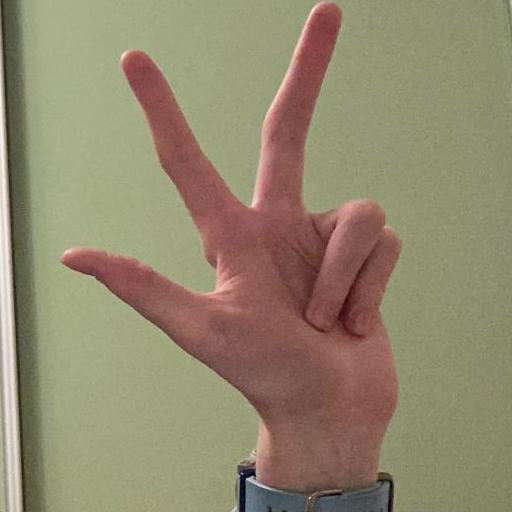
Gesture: three2